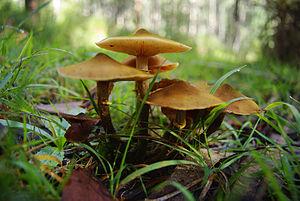
Le pourridié-agaric est une maladie fongique des arbres causant une pourriture racinaire dont les agents pathogènes sont différentes espèces de champignons du genre Armillaria. Les symptômes sont variables selon les hôtes infectés, allant du rabougrissement des feuilles à la chlorose des aiguilles et au dépérissement de rameaux et de branches. Cependant, tous les hôtes infectés présentent des symptômes caractéristiques d'une infection par un champignon à pourriture blanche. Les moyens de lutte les plus efficaces se focalisent sur la limitation de la propagation du champignon, par la plantation d'espèces ou variétés résistantes et par l'élimination des végétaux infectés. Cette maladie constitue une menace pour l'exploitation forestière aussi bien que pour les zones boisées protégées, comme les zones récréatives aux États-Unis.
Armillaria luteobubalina est une espèce de champignons basidiomycètes de la famille des Physalacriaceae, essentiellement présente en Australie.